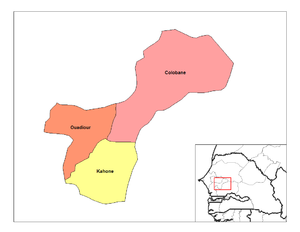
Carte des arrondissements du département de Gossas au Sénégal.
Les arrondissements du Sénégal sont des subdivisions administratives des départements du Sénégal, eux-mêmes coiffés par les régions. Ils sont au nombre de 133 depuis les nouvelles créations de 2008.